Leprosy

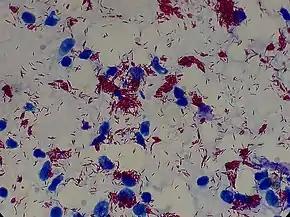
"M. leprae", one of the causative agents of leprosy: As an acid-fast bacterium, "M. leprae" appears red when a Ziehl–Neelsen stain is used

"Mycobacterioum leprae" and "Mycobacterium lepromatosis" are the mycobacteria that cause leprosy. "M. lepromatosis" is a relatively newly identified mycobacterium isolated from a fatal case of diffuse lepromatous leprosy in 2008. "M. lepromatosis" is indistinguishable clinically from "M. leprae". "M. leprae" is an aerobic, rod-shaped, acid-fast bacterium with a waxy cell envelope characteristic of the genus "Mycobacterium". "M. leprae" and "M. lepromatosis" are obligate intracellular pathogens and cannot grow or be cultured outside of host tissues. However, they can be grown using research animals such as mice and armadillos.